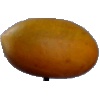
Label: Cucumber Ripe 2